Sava

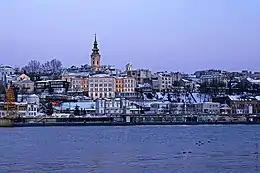
Sava and the historical center of Belgrade

The westernmost part of the Sava River course in Croatia, takes the river east, through the western part of the Zagreb County, between Samobor and Zaprešić. The area encompasses forests interspersed by marshes and lakes formed in gravel pits. As the Sava approaches the capital of Croatia, Zagreb, the marshes give way to urban landscape, but there are surviving examples of the gravel pit lakes, such as the Jarun, and the Bundek within the city. At the western outskirts of Zagreb, there is the western terminus of the Sava–Odra flood-relief canal connecting the Sava to the Odra River plain which is intended to act as flood control retention basin. The canal has been built in response to the most destructive flooding of the river that occurred in Zagreb in 1964, when one third of the city was flooded and 17 people were killed. The city itself marks the western extent of the Sava River basin area especially prone to flooding, spanning from Zagreb to confluence of the river in Belgrade, Serbia.